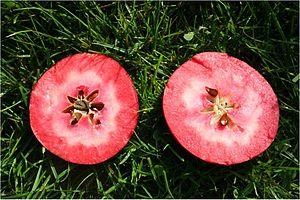
Era est le nom d'un cultivar de pommier domestique.